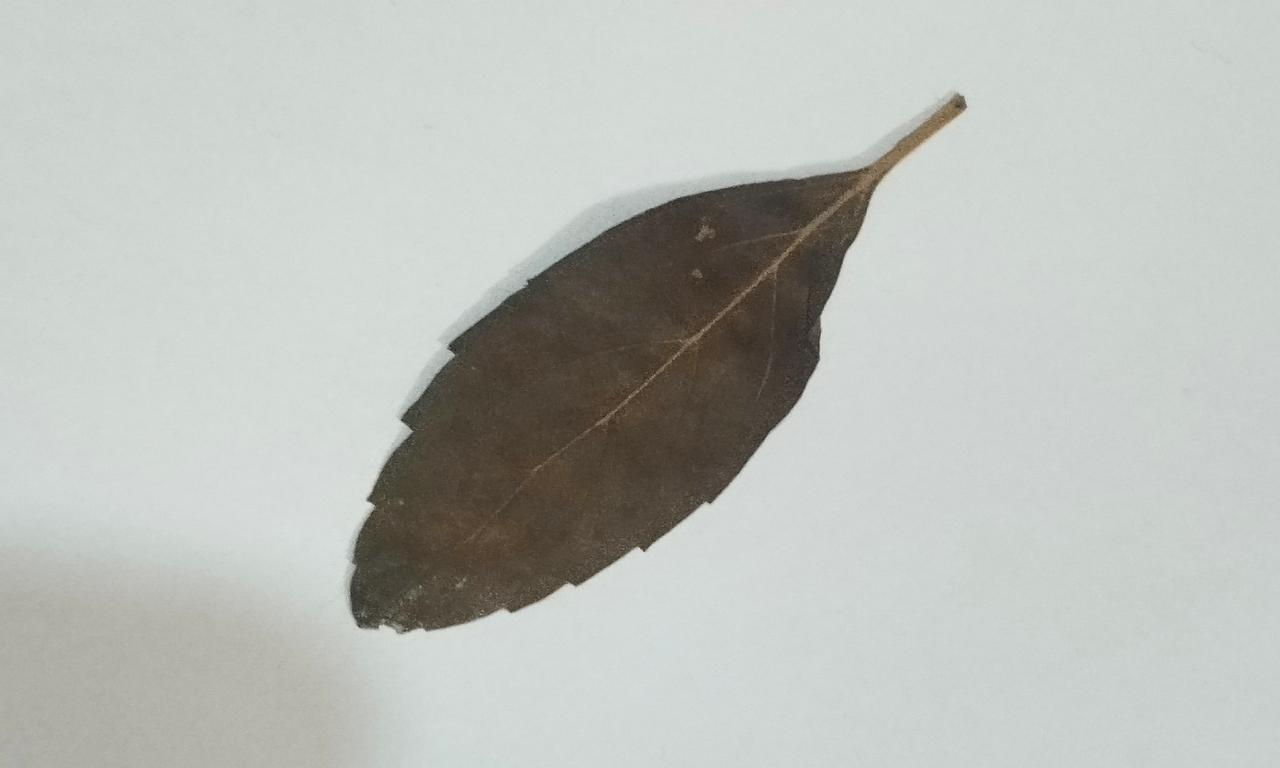
Label: Dried